Moscow Oblast

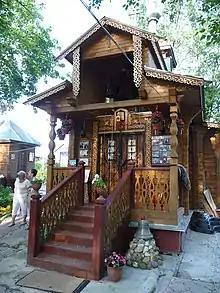
Wooden church

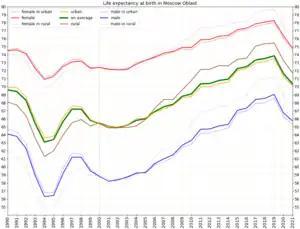
Life expectancy at birth in Moscow Oblast

Moscow Oblast has numerous therapeutic and recreational facilities located mainly in western, northwestern and northern parts, and also near Moscow. Of great importance for recreation are forests, which occupy over 40% of the region, as well as horticultural activities. The region has the highest number (over 1 million) of dachas with associated individual gardens. Also numerous are manor complexes, such as those in Abramtsevo, Muranovo, Ostafievo, historical towns (Vereya, Volokolamsk, Dmitrov, Zaraysk, Zvenigorod, Istra, Kolomna, Sergiyev Posad, Serpukhov, etc.), monasteries (Trinity Lavra of St. Sergius, Joseph-Volokolamsk Monastery, Savvino-Storozhevsky Monastery, Nikolo-Ugresh monastery, etc.), and museums (Chekhov museum in Melikhovo, Tchaikovsky museum in Klin, Serpukhov Historical and Art Museum, etc.). The oldest surviving building is the Kamenskoye Church.